Queen's Hall, Edinburgh

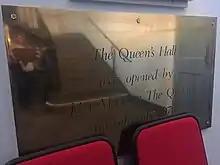
A plaque in the hall's vestibule marking its opening on 6 July 1979 by Queen Elizabeth: the hall's namesake

On top of a provisional grant of £35,000 from the Scottish Arts Council, a funding appeal was launched in 1977 and had secured £100,000 in individual donations as well as £50,000 from the city council. Larry Rolland of Robert Hurd & Partners was chosen as architect with Melville, Dundas & Whitson as contractors; work began in February 1978. During the construction, the project attracted further funding from sources including a benefit concert by James Galway and a gala at Hopetoun House. This culminated in a £200,000 grant from Lothian Regional Council, this allowed further work to take place, delaying the completion of the project until June 1979.